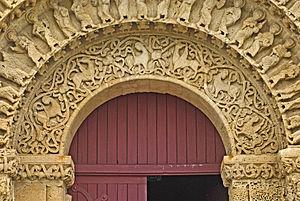
L’église Saint-Pierre est la principale église paroissiale de la commune d'Aulnay, une ville du nord-est du département français de la Charente-Maritime.